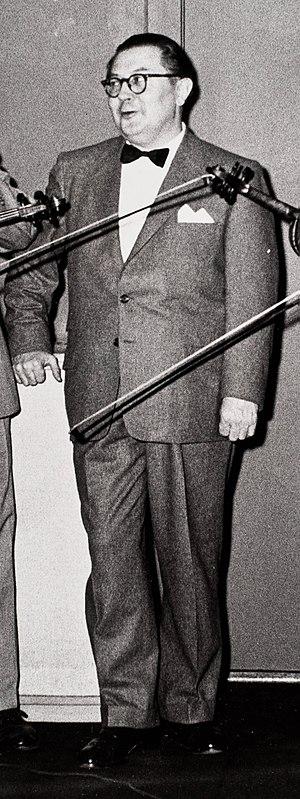
Richard Mohaupt né le 14 septembre 1904 à Breslau et mort le 3 juillet 1957 à Reichenau an der Rax en Autriche est un compositeur germano-américain.